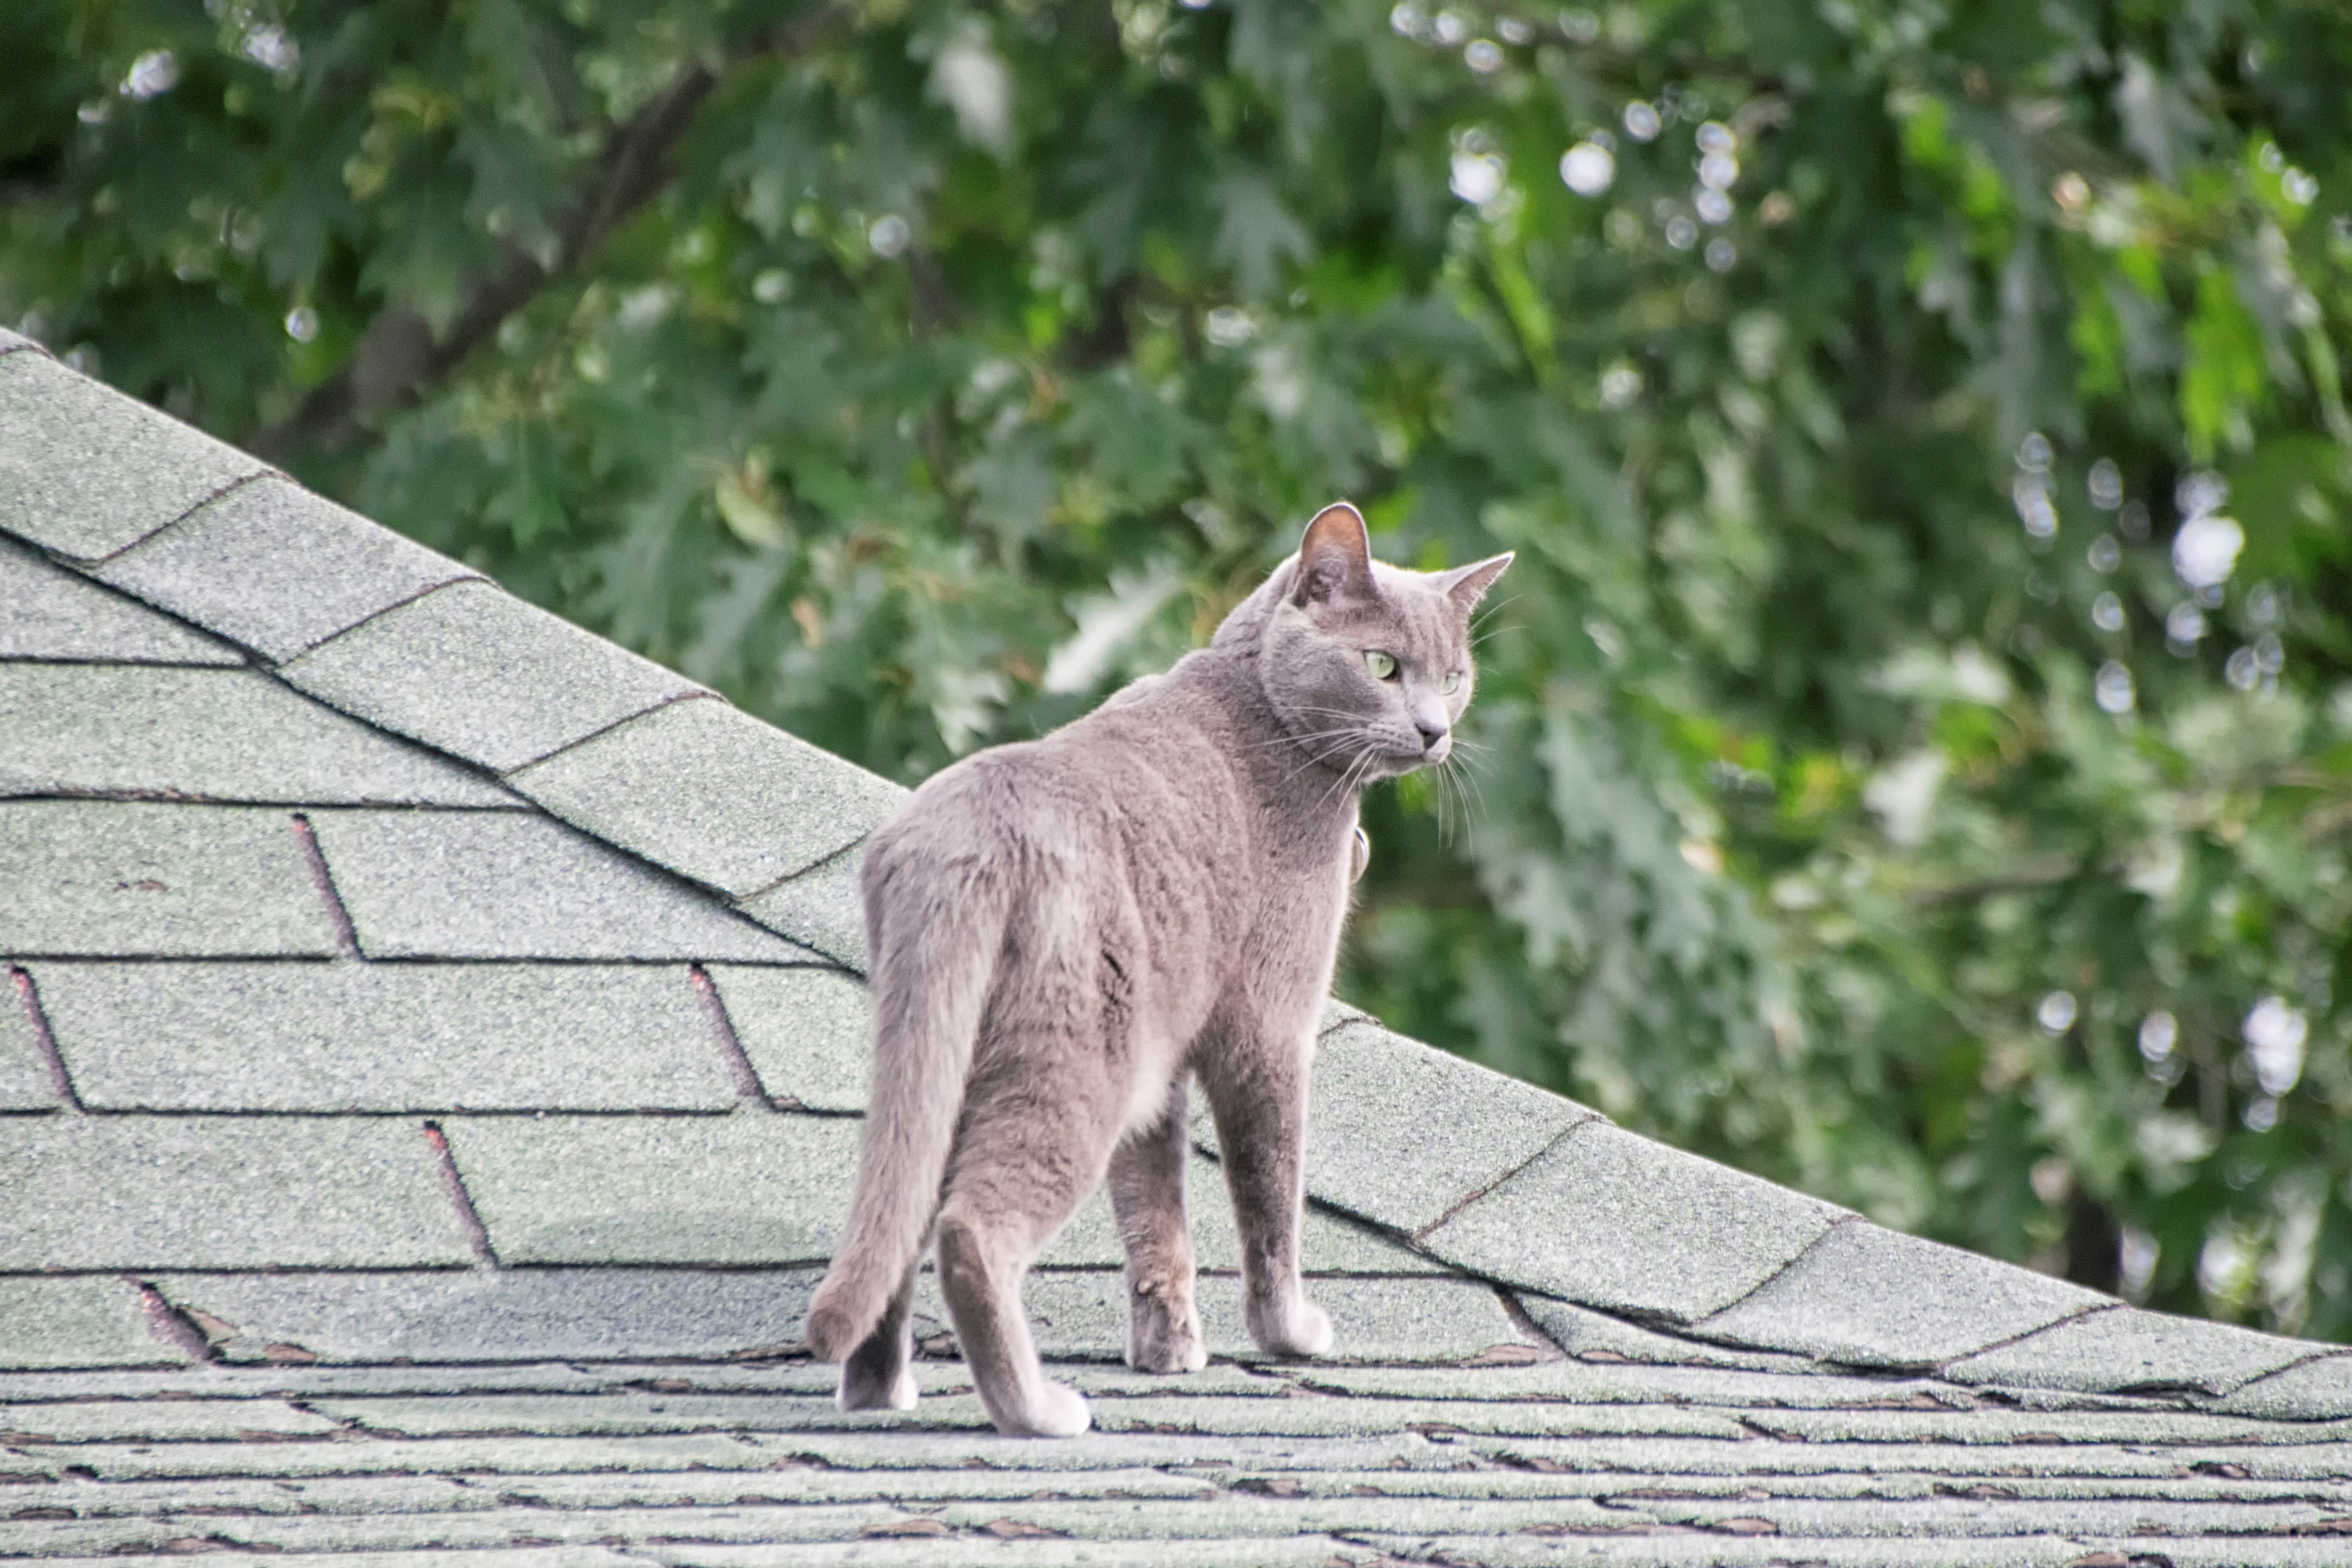
wildlife, cat, mammal, fauna, canada, vertebrate, chat, quebec, sherbrooke, puma, wild cat, small to medium sized cats, cat like mammal